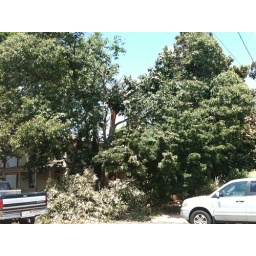
This was a sight I saw over and over. Large tree fell, but missed the house luckily.